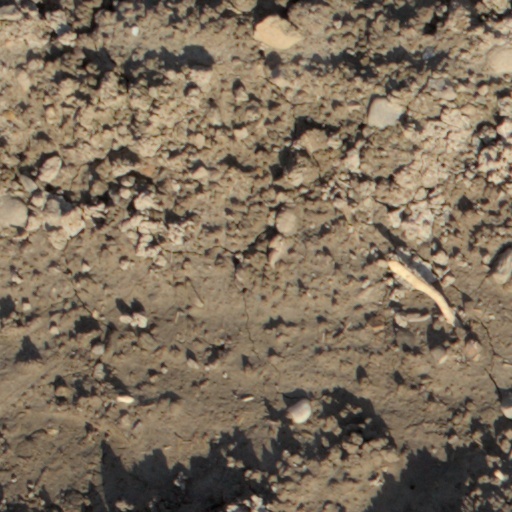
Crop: wheat